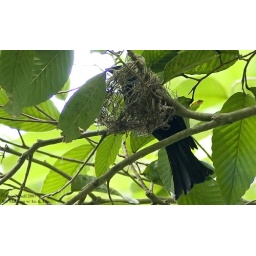
The branch must be really special for the bird to make its nest on a tree just beside the trail.